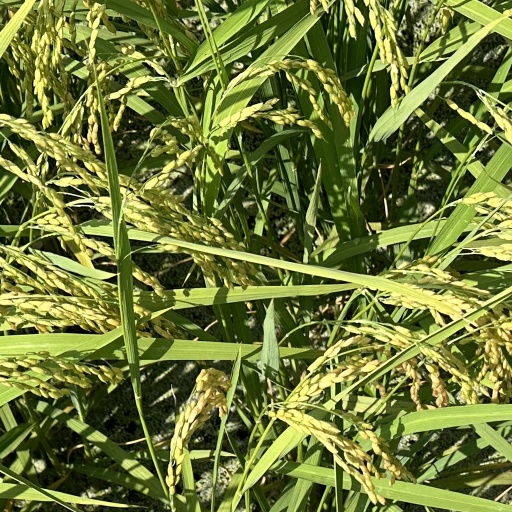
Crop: rice